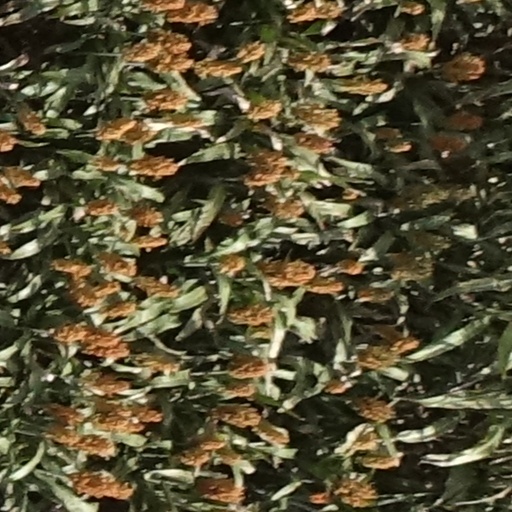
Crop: sorghum